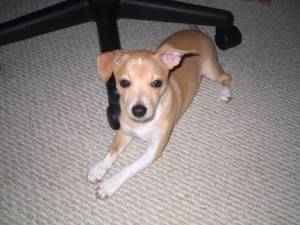
Animal: dog
Breed: chihuahua